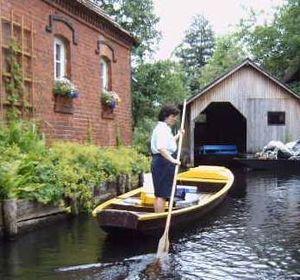
La forêt de la Sprée ou forêt de la Spree est une vaste zone forestière humide autour de la rivière Spree et ses bras secondaires, située à une centaine de kilomètres au sud-est de Berlin en Allemagne. La forêt a été désignée en 1991 par l'UNESCO comme une réserve de biosphère de 47 509 ha.